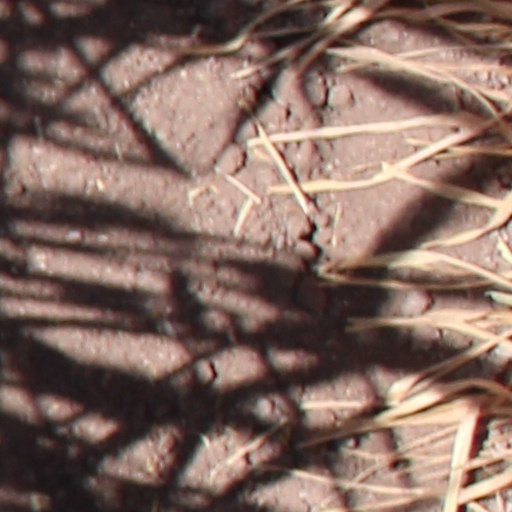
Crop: wheat